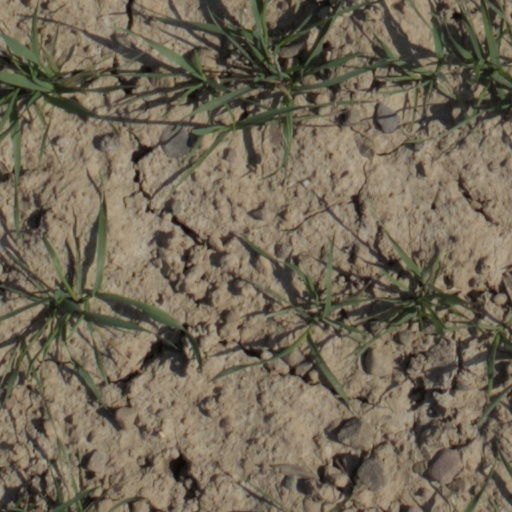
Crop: wheat